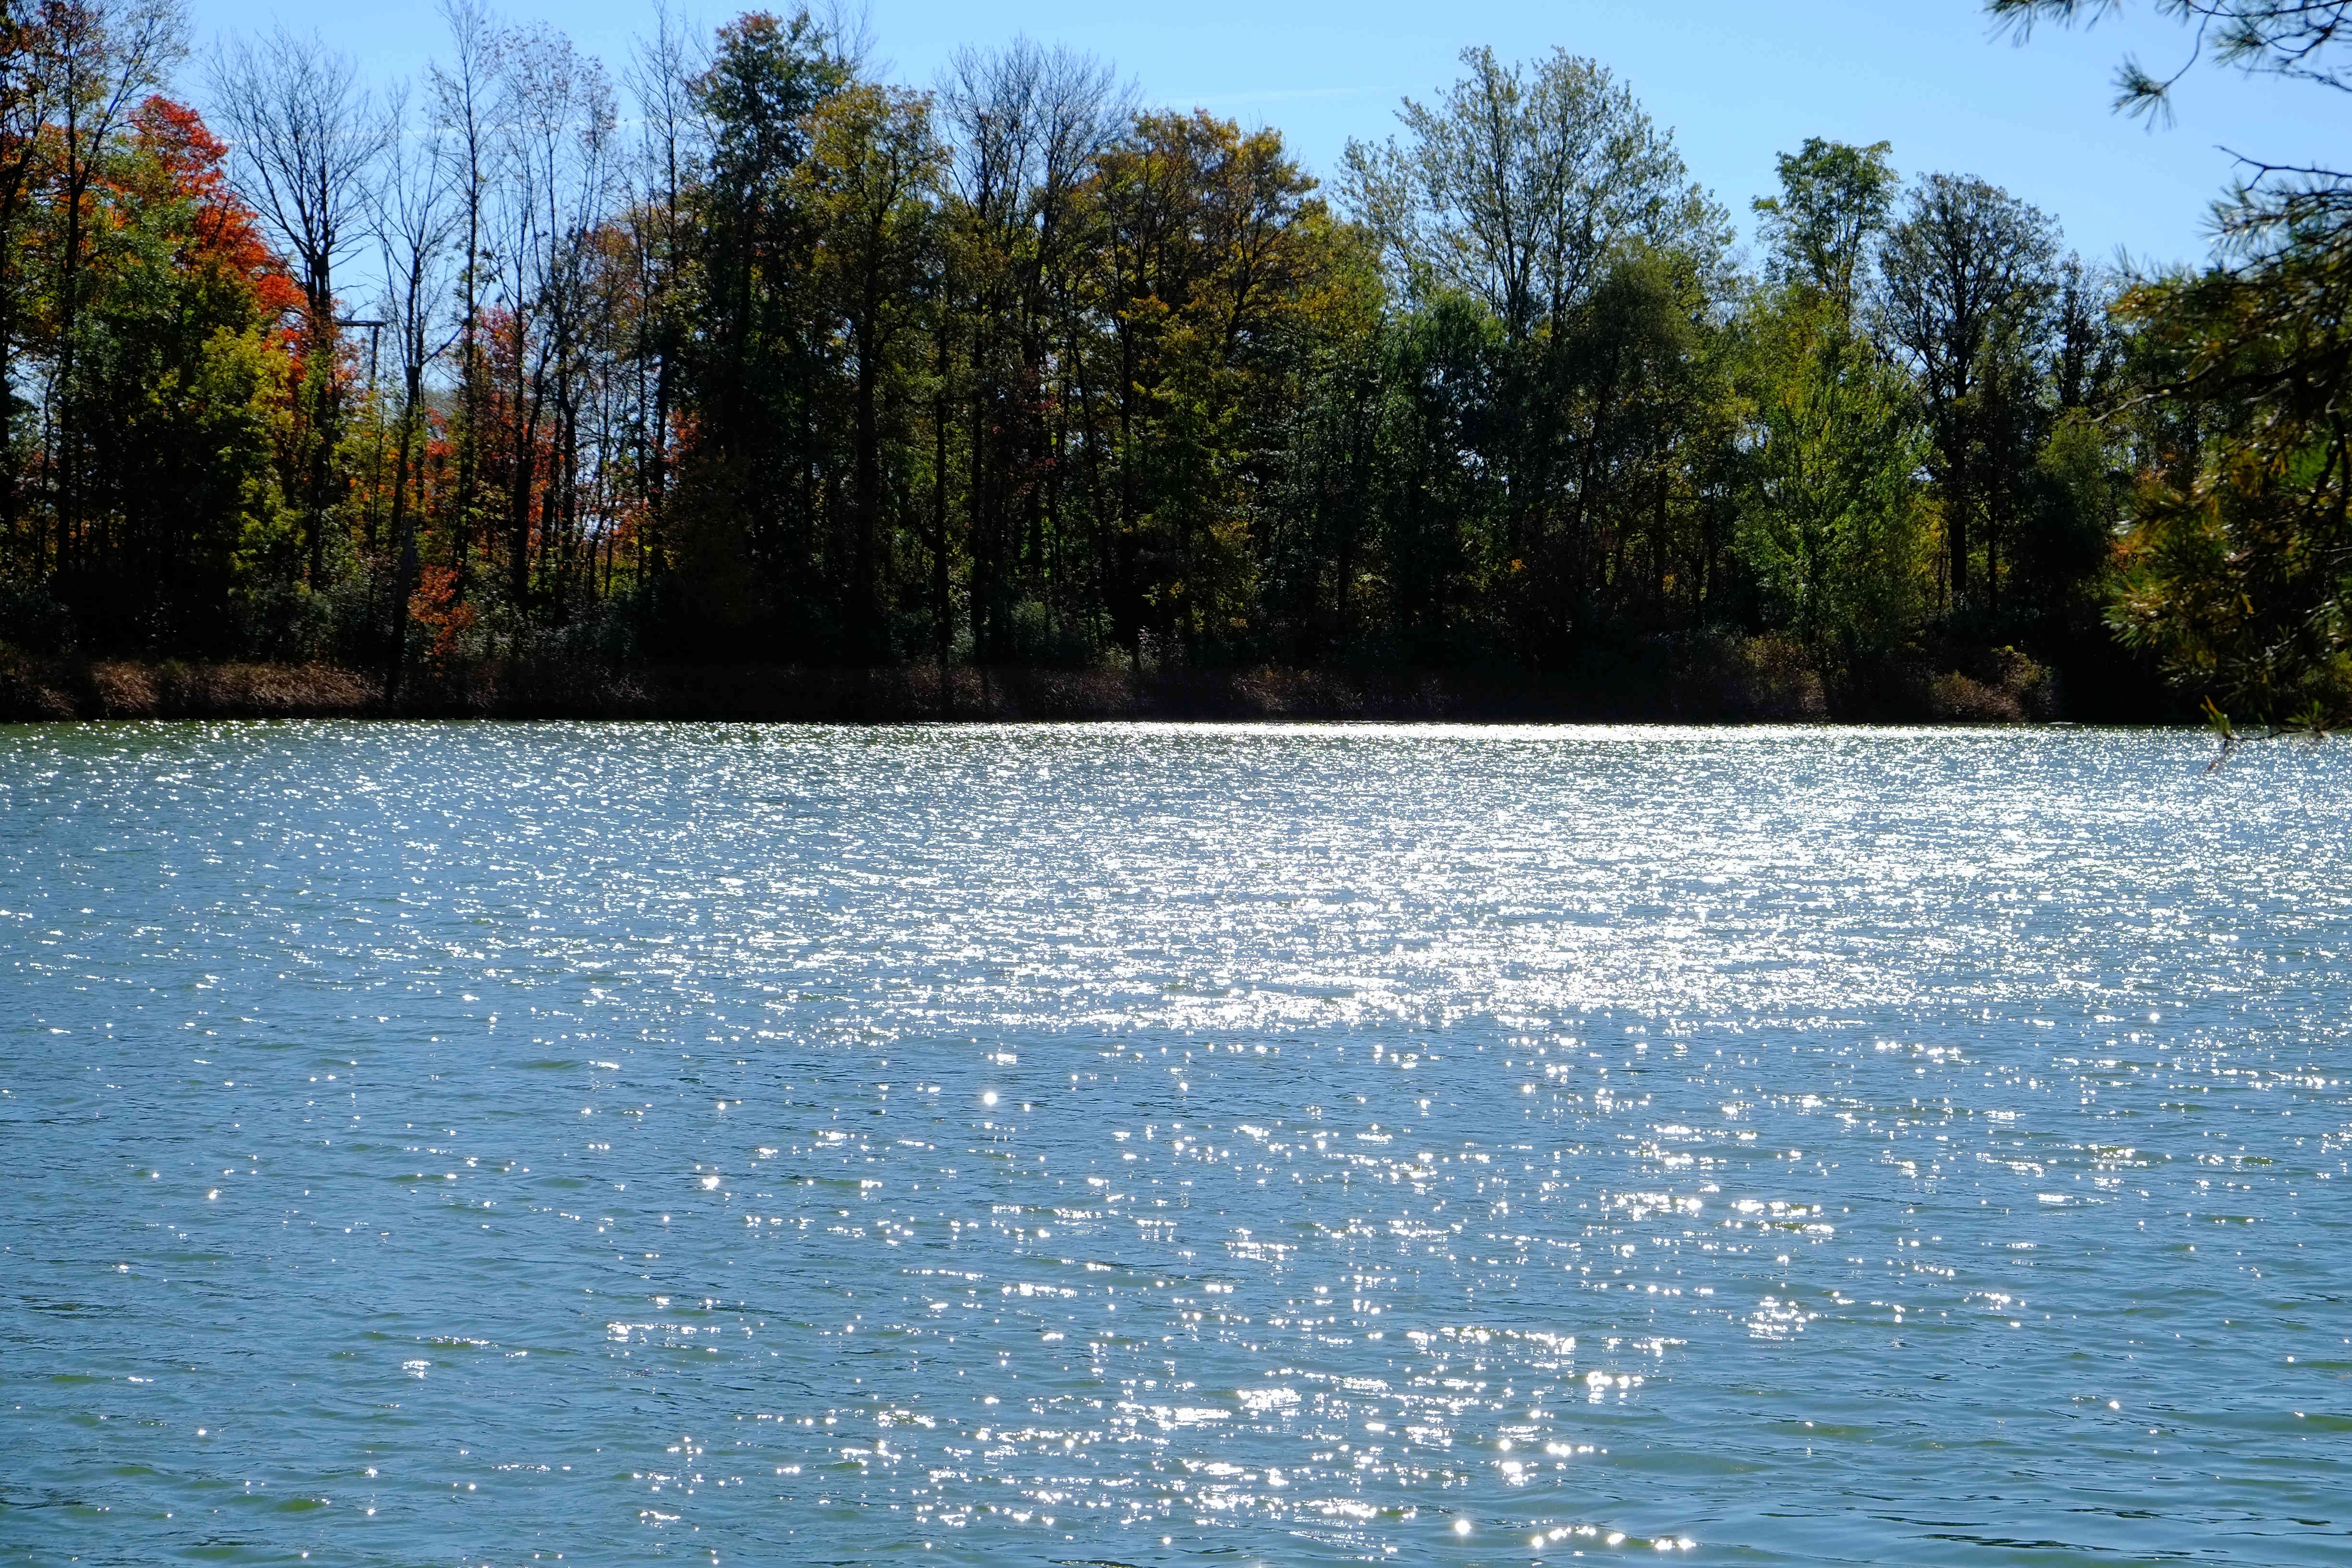
tree, water, nature, shore, lake, river, pond, reflection, reservoir, body of water, autumn colors, fresh water, sun light